The King (2017 American film)

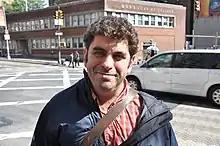
Documentary Director/ Producer- Eugene Jarecki

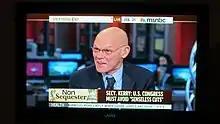
James Carville

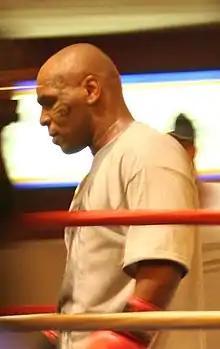
Mike Tyson

The documentary's central director and producer Eugene Jarecki is award-winning in his investigative documentary field. Winning the Sundance Grand Jury Prize for his 2002 film "The Trials of Henry Kissinger", Jarecki went on to win the 2005 Peabody Award for his 2005 film "Why We Fight". Jarecki's success in both the directing and production of films continued with his viral 2010 short film "Move Your Money", which functioned to encourage Americans to shift their money from “too big to fail” banks to community banks and credit unions in response to the 2008 financial crisis. Jarecki's interest in the investigation of America and its values, as reflected through "The King", is further evidenced through his 2013 film "The House I Live In". Winning the Grand Jury Prize at the Sundance Film Festival as well as, a second Peabody award, Jarecki's critique of America through the exploration of the nation's war on drugs led to the conception of the article subject "The King."